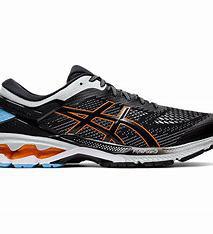
Brand: Asics
Model: Gel Kayano 26